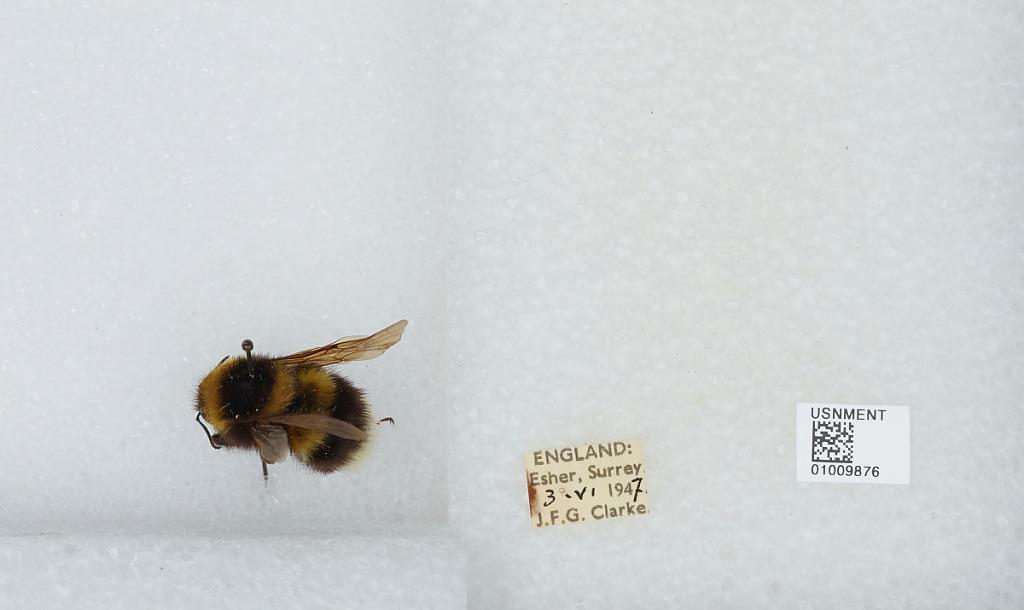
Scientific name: Bombus (Megabombus) hortorum (Linnaeus)
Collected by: J. Clarke
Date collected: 1947-6-3
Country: United Kingdom
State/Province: England
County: Surrey
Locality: Elmbridge; Esher
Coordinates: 51.3692, -0.365